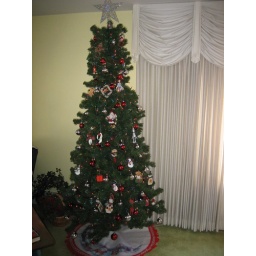
Here's the finished tree at my Parent's house in PA